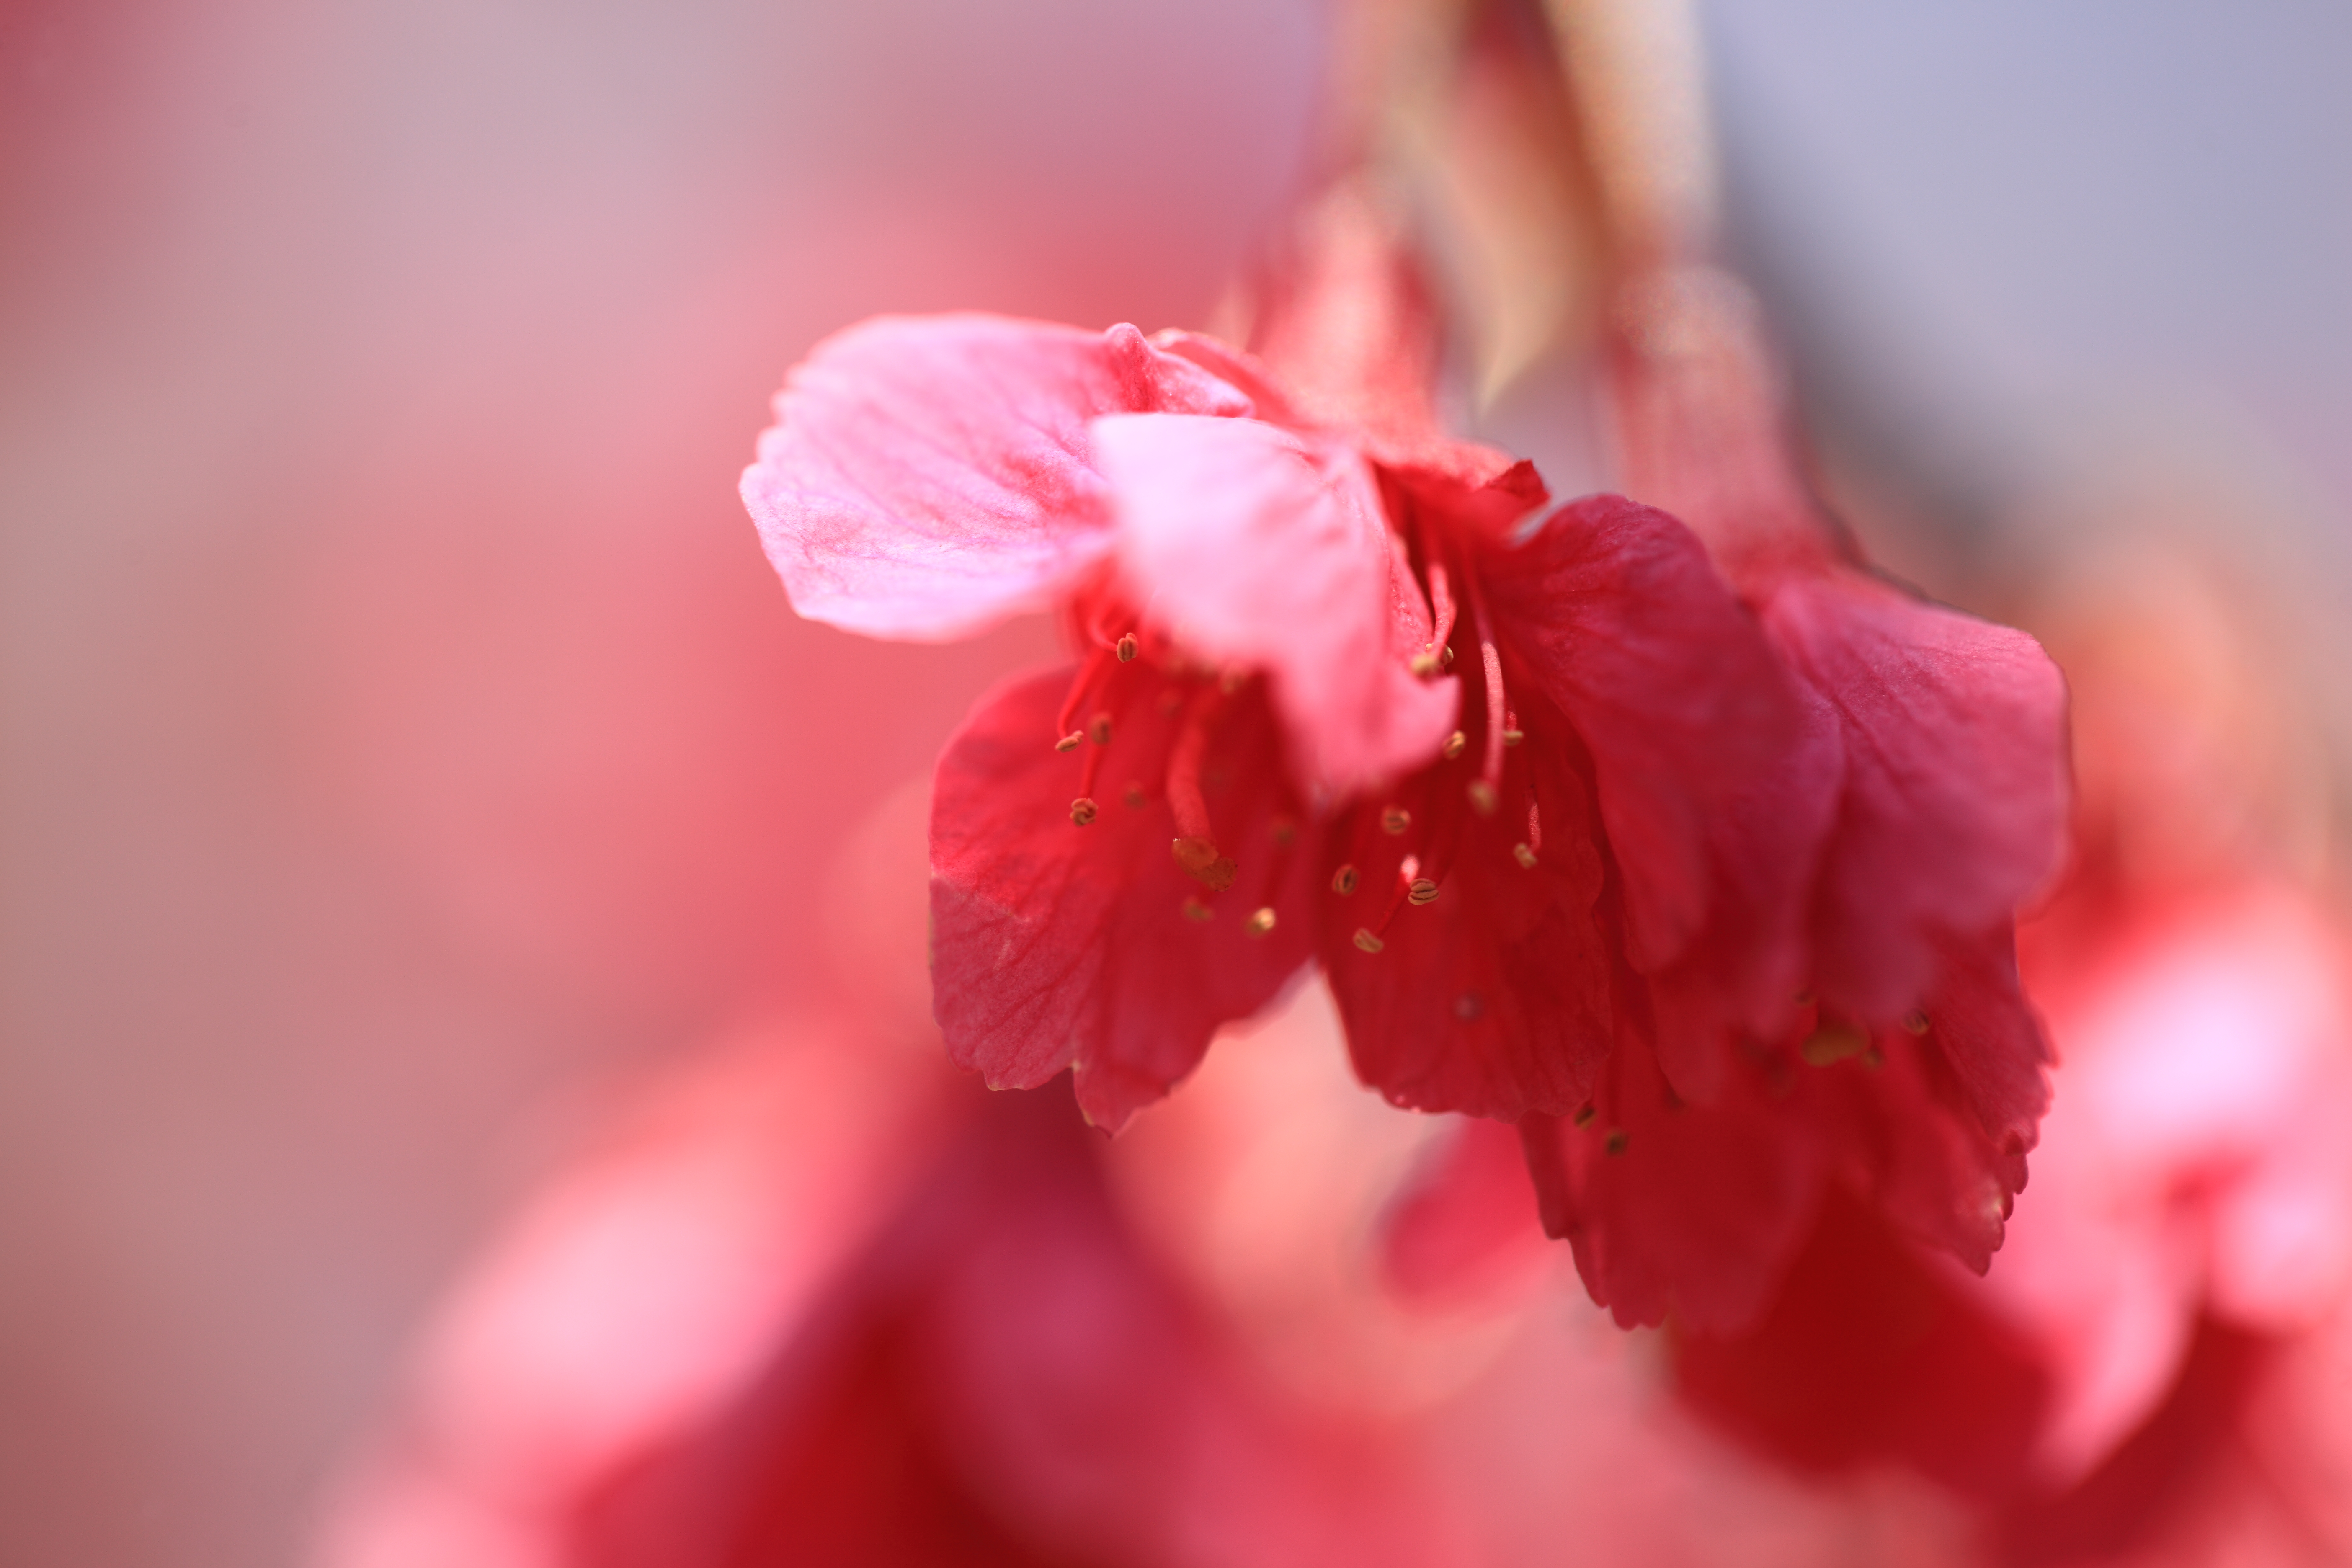
blossom, plant, flower, petal, high, red, pink, flora, cherry blossom, close up, shrub, 5d, hires, markii, prunus, cherry, hi, res, resolution, macro photography, flowering plant, campanulata, formosan, land plant